William I of Guelders and Jülich

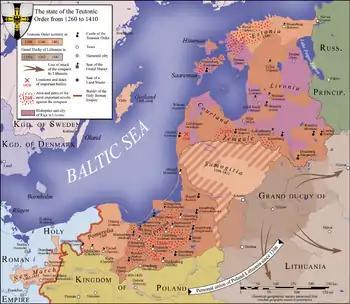
Map of the Teutonic state in 1410

William (5 March 1364 – 16 February 1402, Arnhem) was Duke of Guelders, as William I, from 1377 and Duke of Jülich, as William III, from 1393. William was known for his military activities, participating in the Prussian crusade five times and battling with neighbors in France and Brabant throughout his rule. His allies included Holy Roman Emperors, Charles IV and Wenceslaus, Richard II of England, and Conrad Zöllner von Rothenstein, the Grand Master of the Teutonic Knights. During his reign the duchies of Guelders and Jülich were temporarily unified.